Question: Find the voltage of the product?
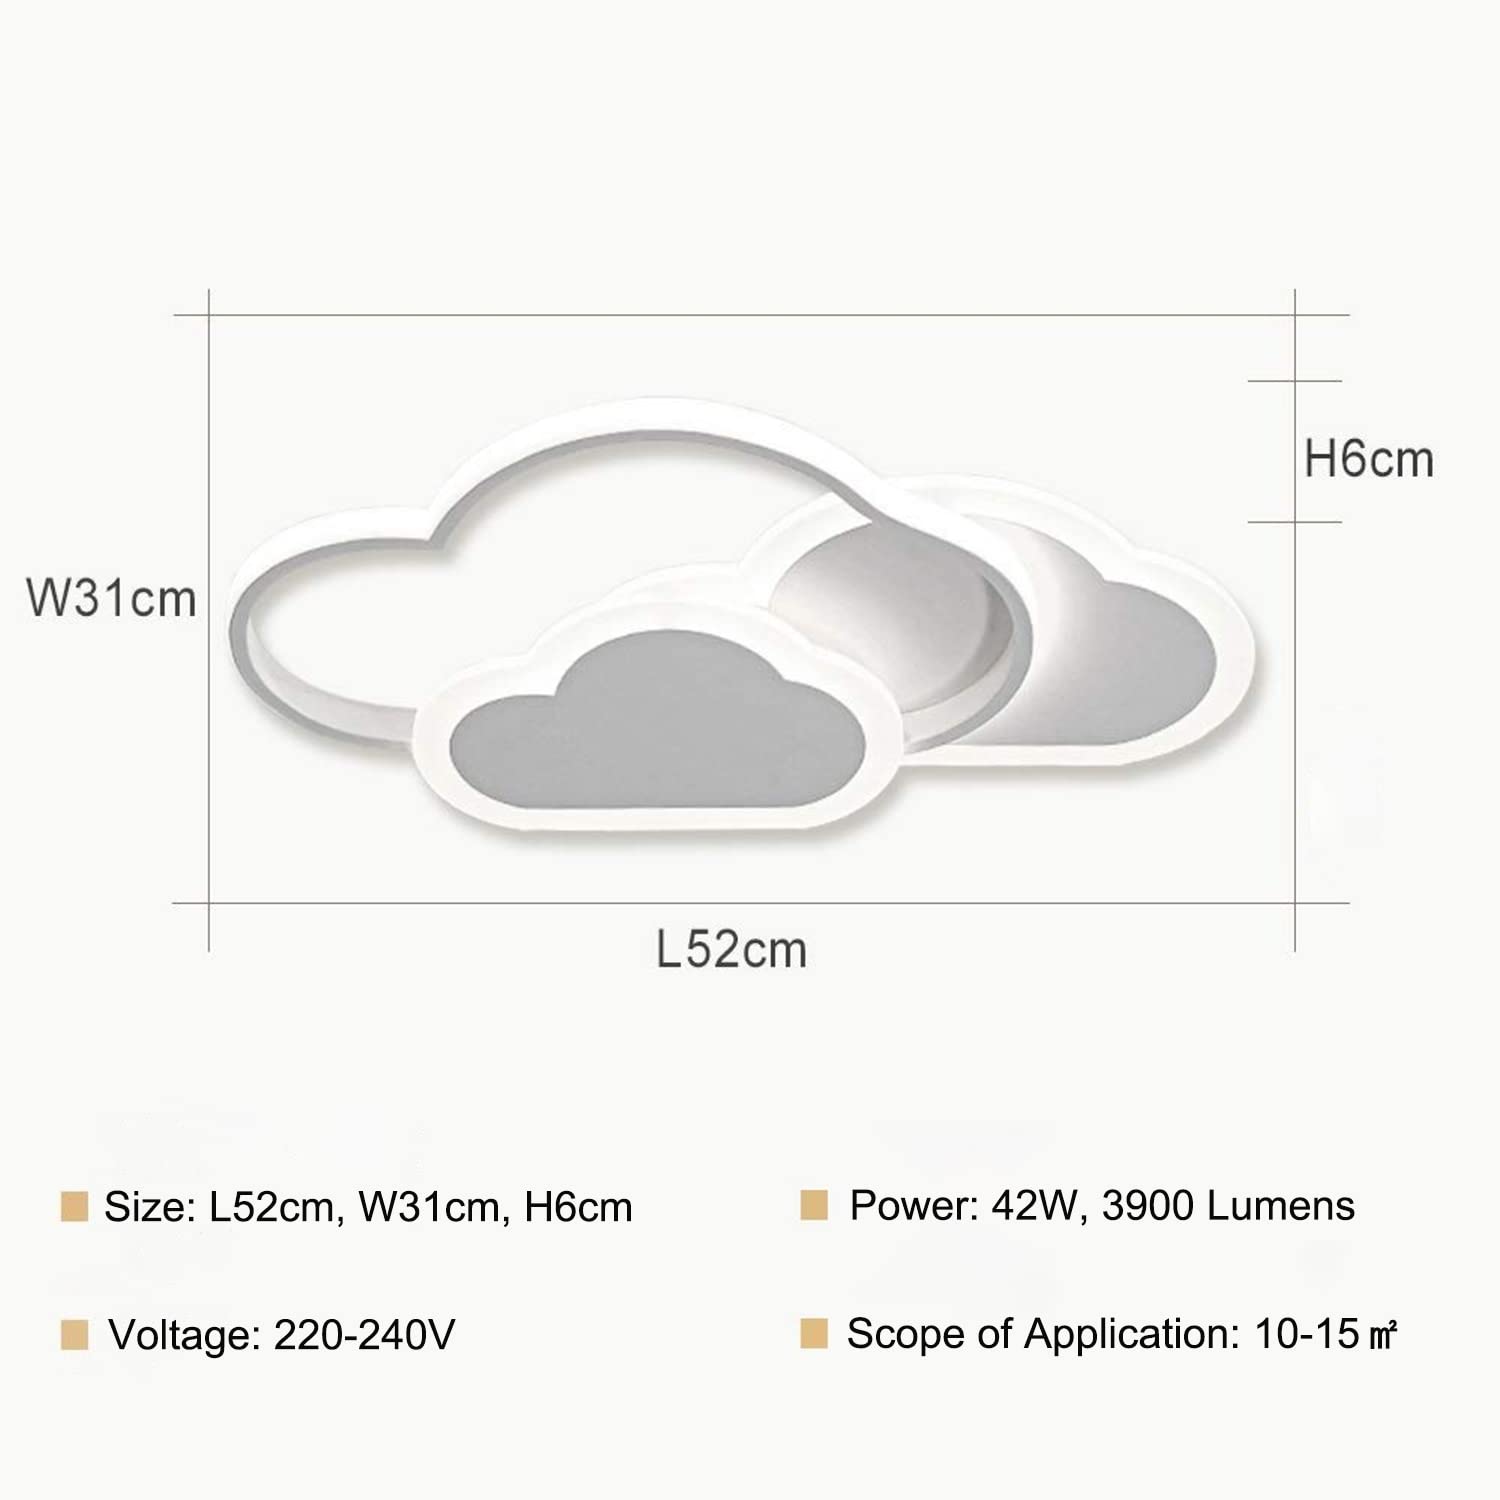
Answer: [220.0, 240.0] volt